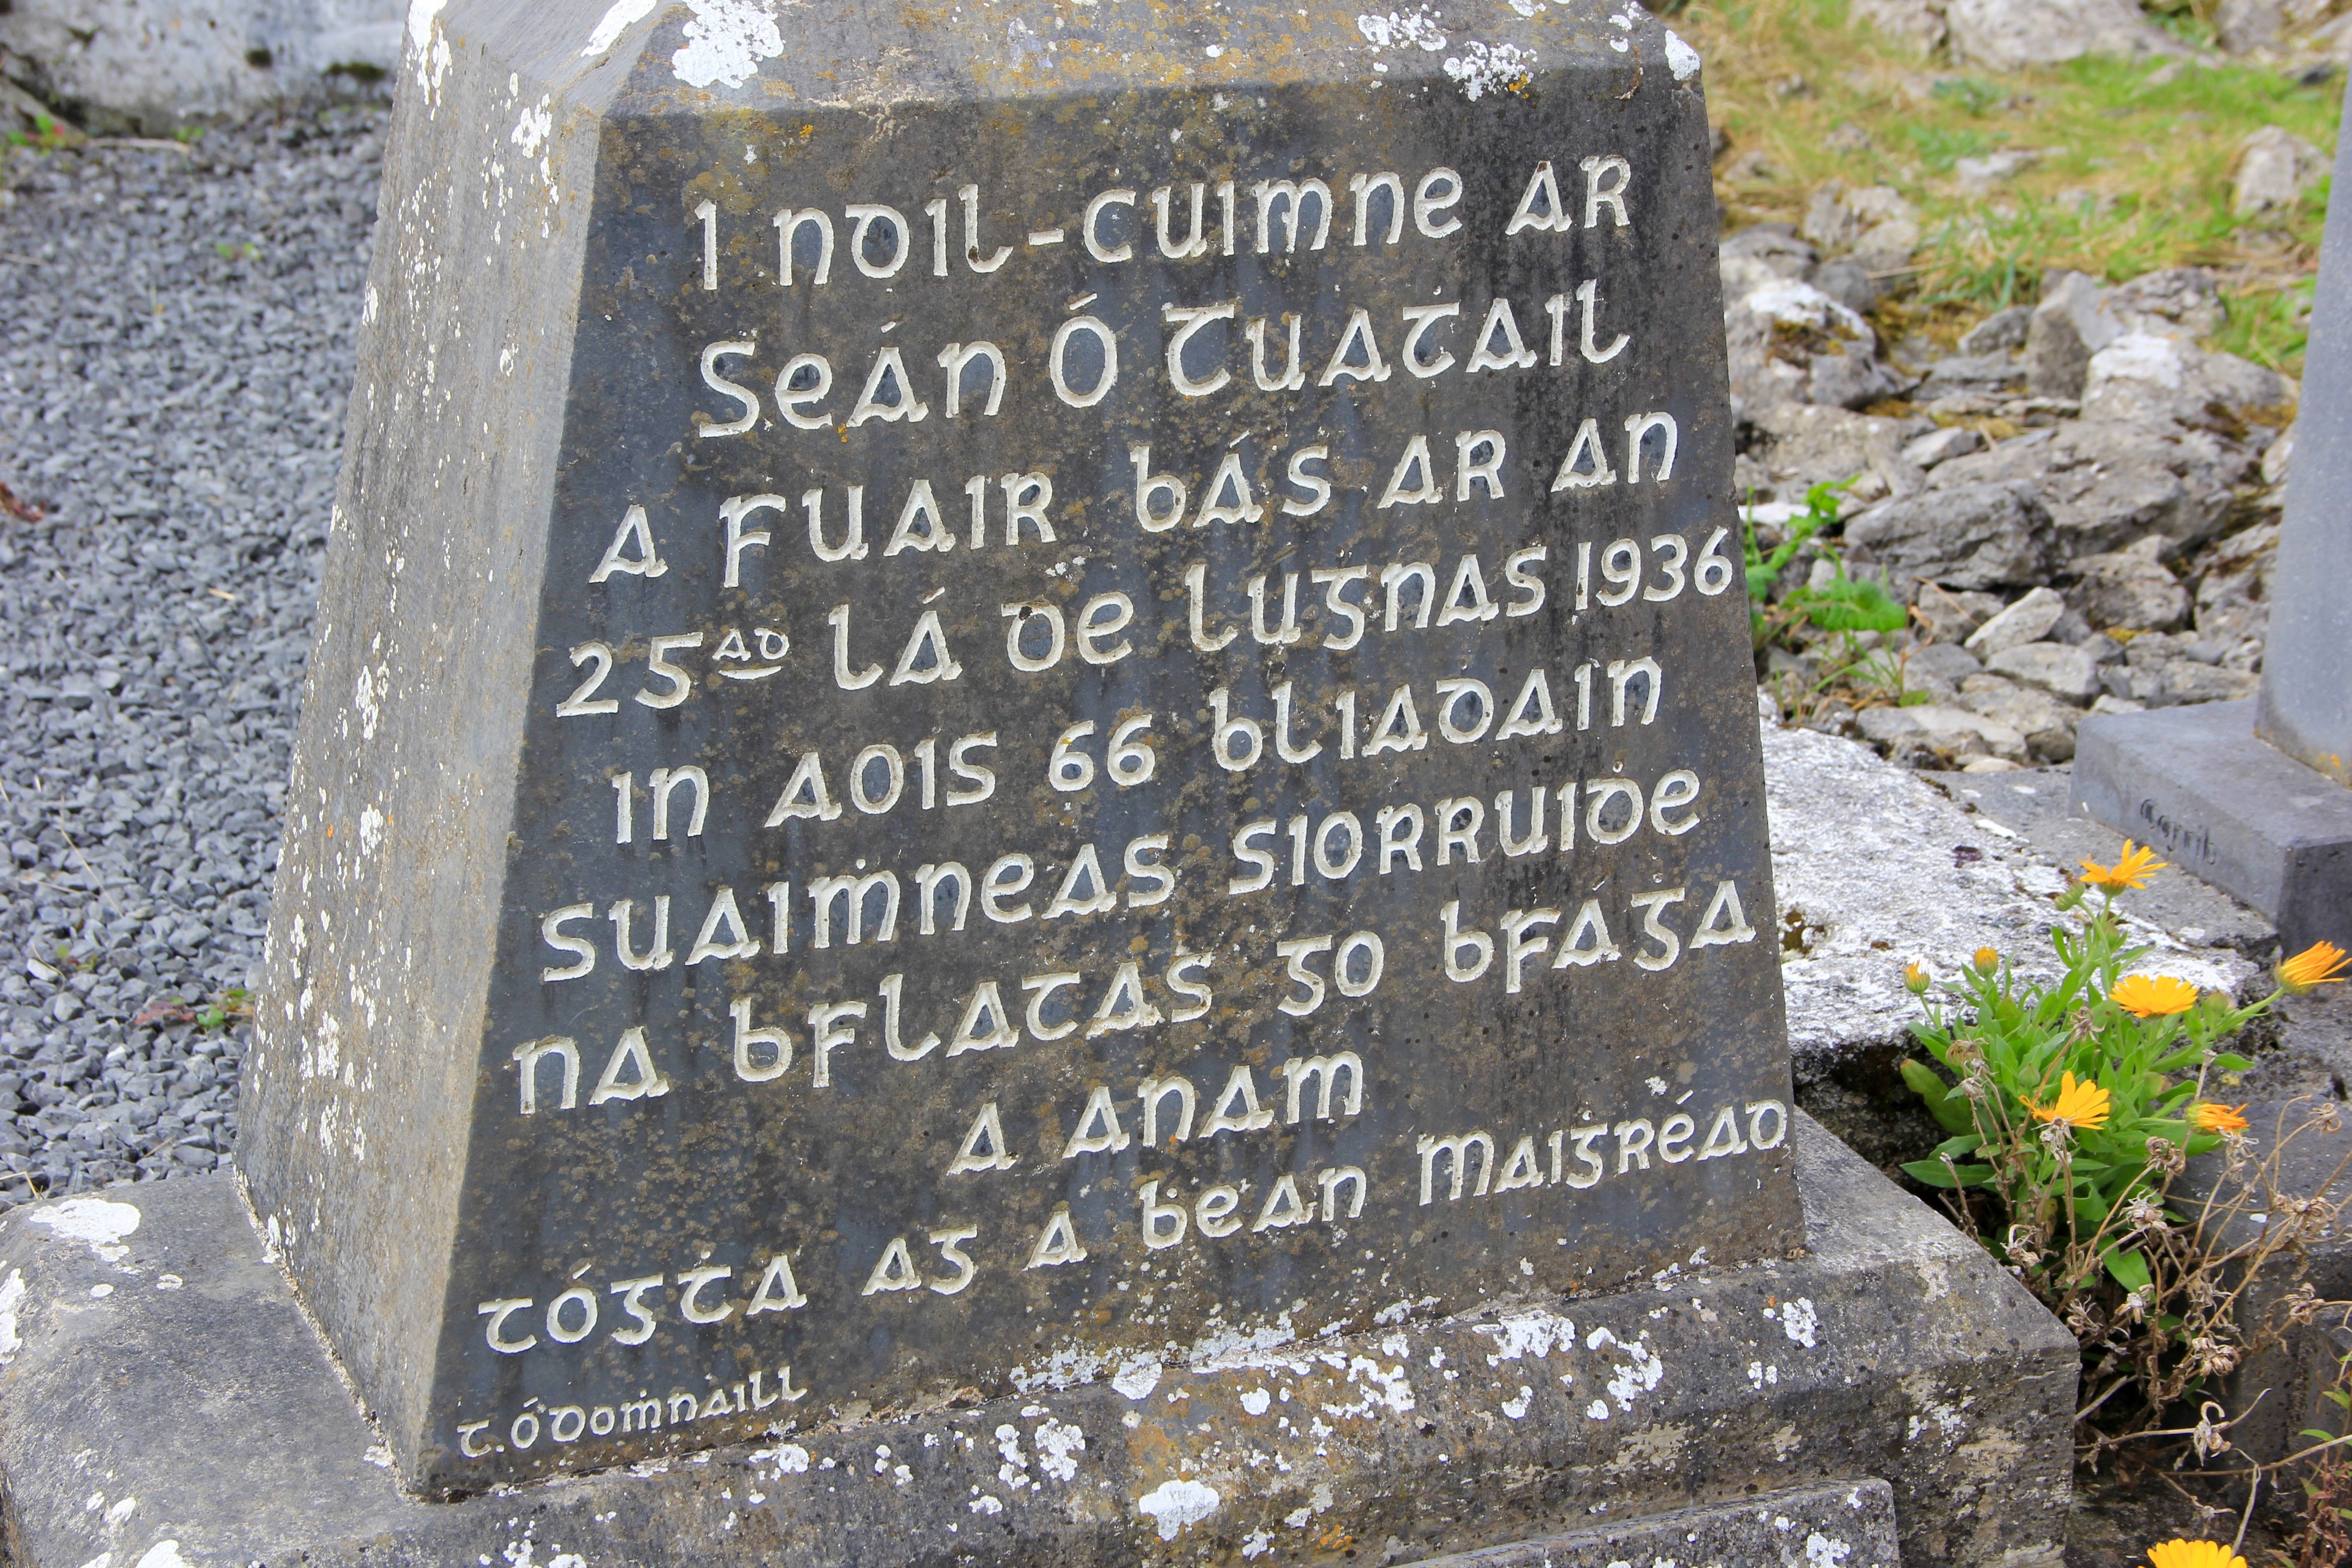
stone, monument, cemetery, grave, religious, memorial, headstone, culture, ireland, heritage, irish, celtic, gaelic